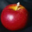
Label: apple